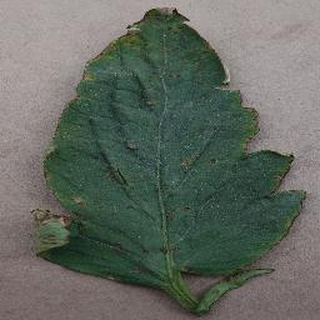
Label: tomato_bacterial_spot